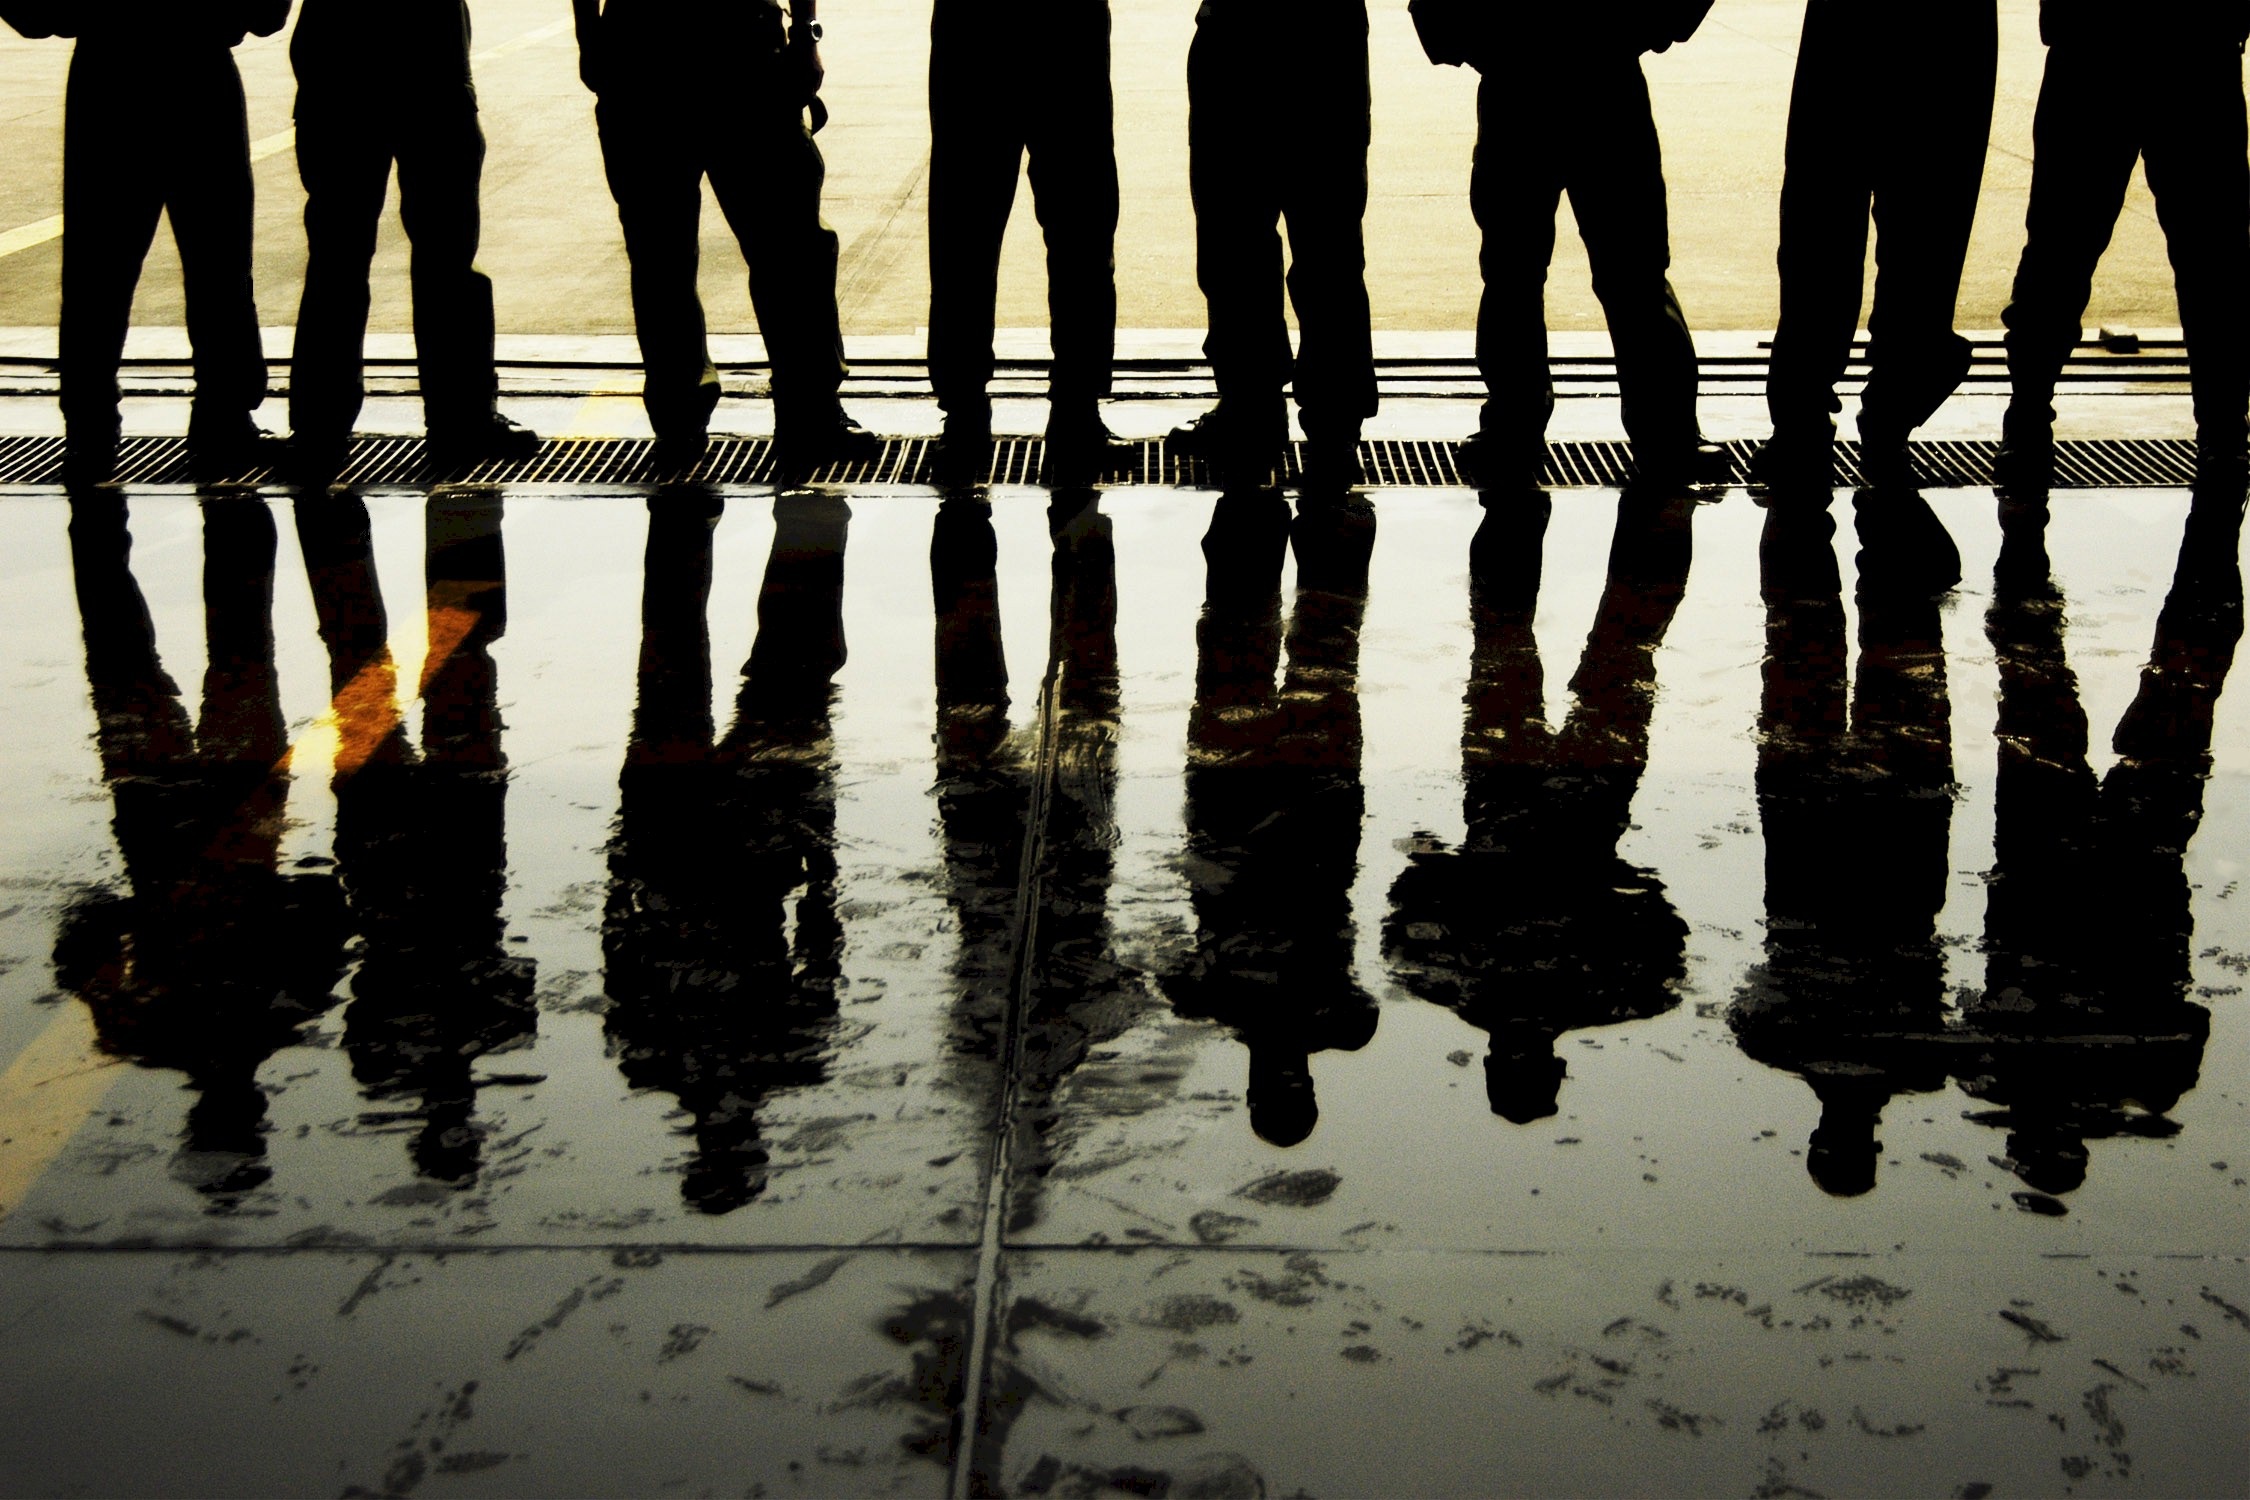
water, silhouette, military, standing, reflection, aviation, color, shadow, washing, black, monochrome, doorway, men, photograph, reflections, hangar, silhouettes, airmen